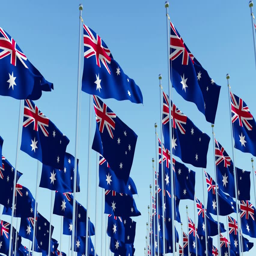
flags waving in the wind against blue sky .